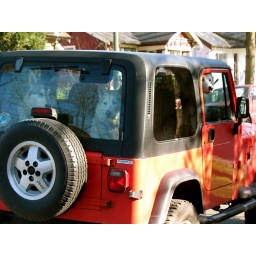
Three very wolflike but friendly-looking dogs sitting in a Jeep. April 2011.